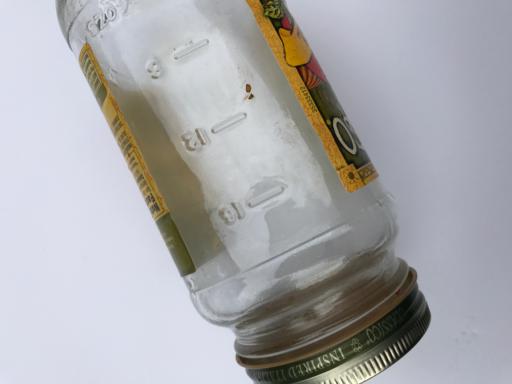
Waste category: glass